Cultural appropriation

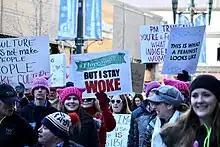
White protestors in 2018 carrying placards using the term "woke"

In June 2019, Kim Kardashian launched a clothing line under the name of "Kimono". This clothing line was centered around shapewear lingerie, and the use of the word "kimono" seemed to largely be a play on words for Kardashian's name. However, as noted to in Kalled's article, there was immediate outrage from the Japanese community, both located in the US and Japan itself. The controversy reached a point where the mayor of Kyoto at the time sent a letter to Kardashian asking her to reconsider the name, and the celebrity eventually relented. In August of the same year, Jes Kalled published an article for Savvy Tokyo. This article spoke on the nature of the controversy and also featured interviews from Japanese citizens concerning the matter, with some feeling confusion and disappointment, while others seemed to dislike the notion of cultural appropriation at all.